See You Next Wednesday

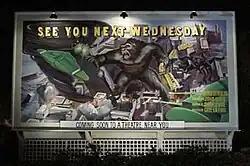
"See You Next Wednesday" billboard as seen in "The Blues Brothers"

In "The Blues Brothers" (1980), "See You Next Wednesday" is glimpsed on a billboard which also features a huge gorilla. It also appears on the cinema sign behind where the Nazi Pinto crashes through the road. It also says under the title on the marquee "Starring Donald Sutherland". Since Sutherland took $50,000 cash for his role in the Landis film "Animal House" instead of the offered 15%, he missed out on millions when the film became a huge hit. The film is directed by the fictional Carl La Fong, a reference to the W. C. Fields comedy "It's a Gift" (1934) and a character name that Landis has used as an anonymous credit on some of his other films.